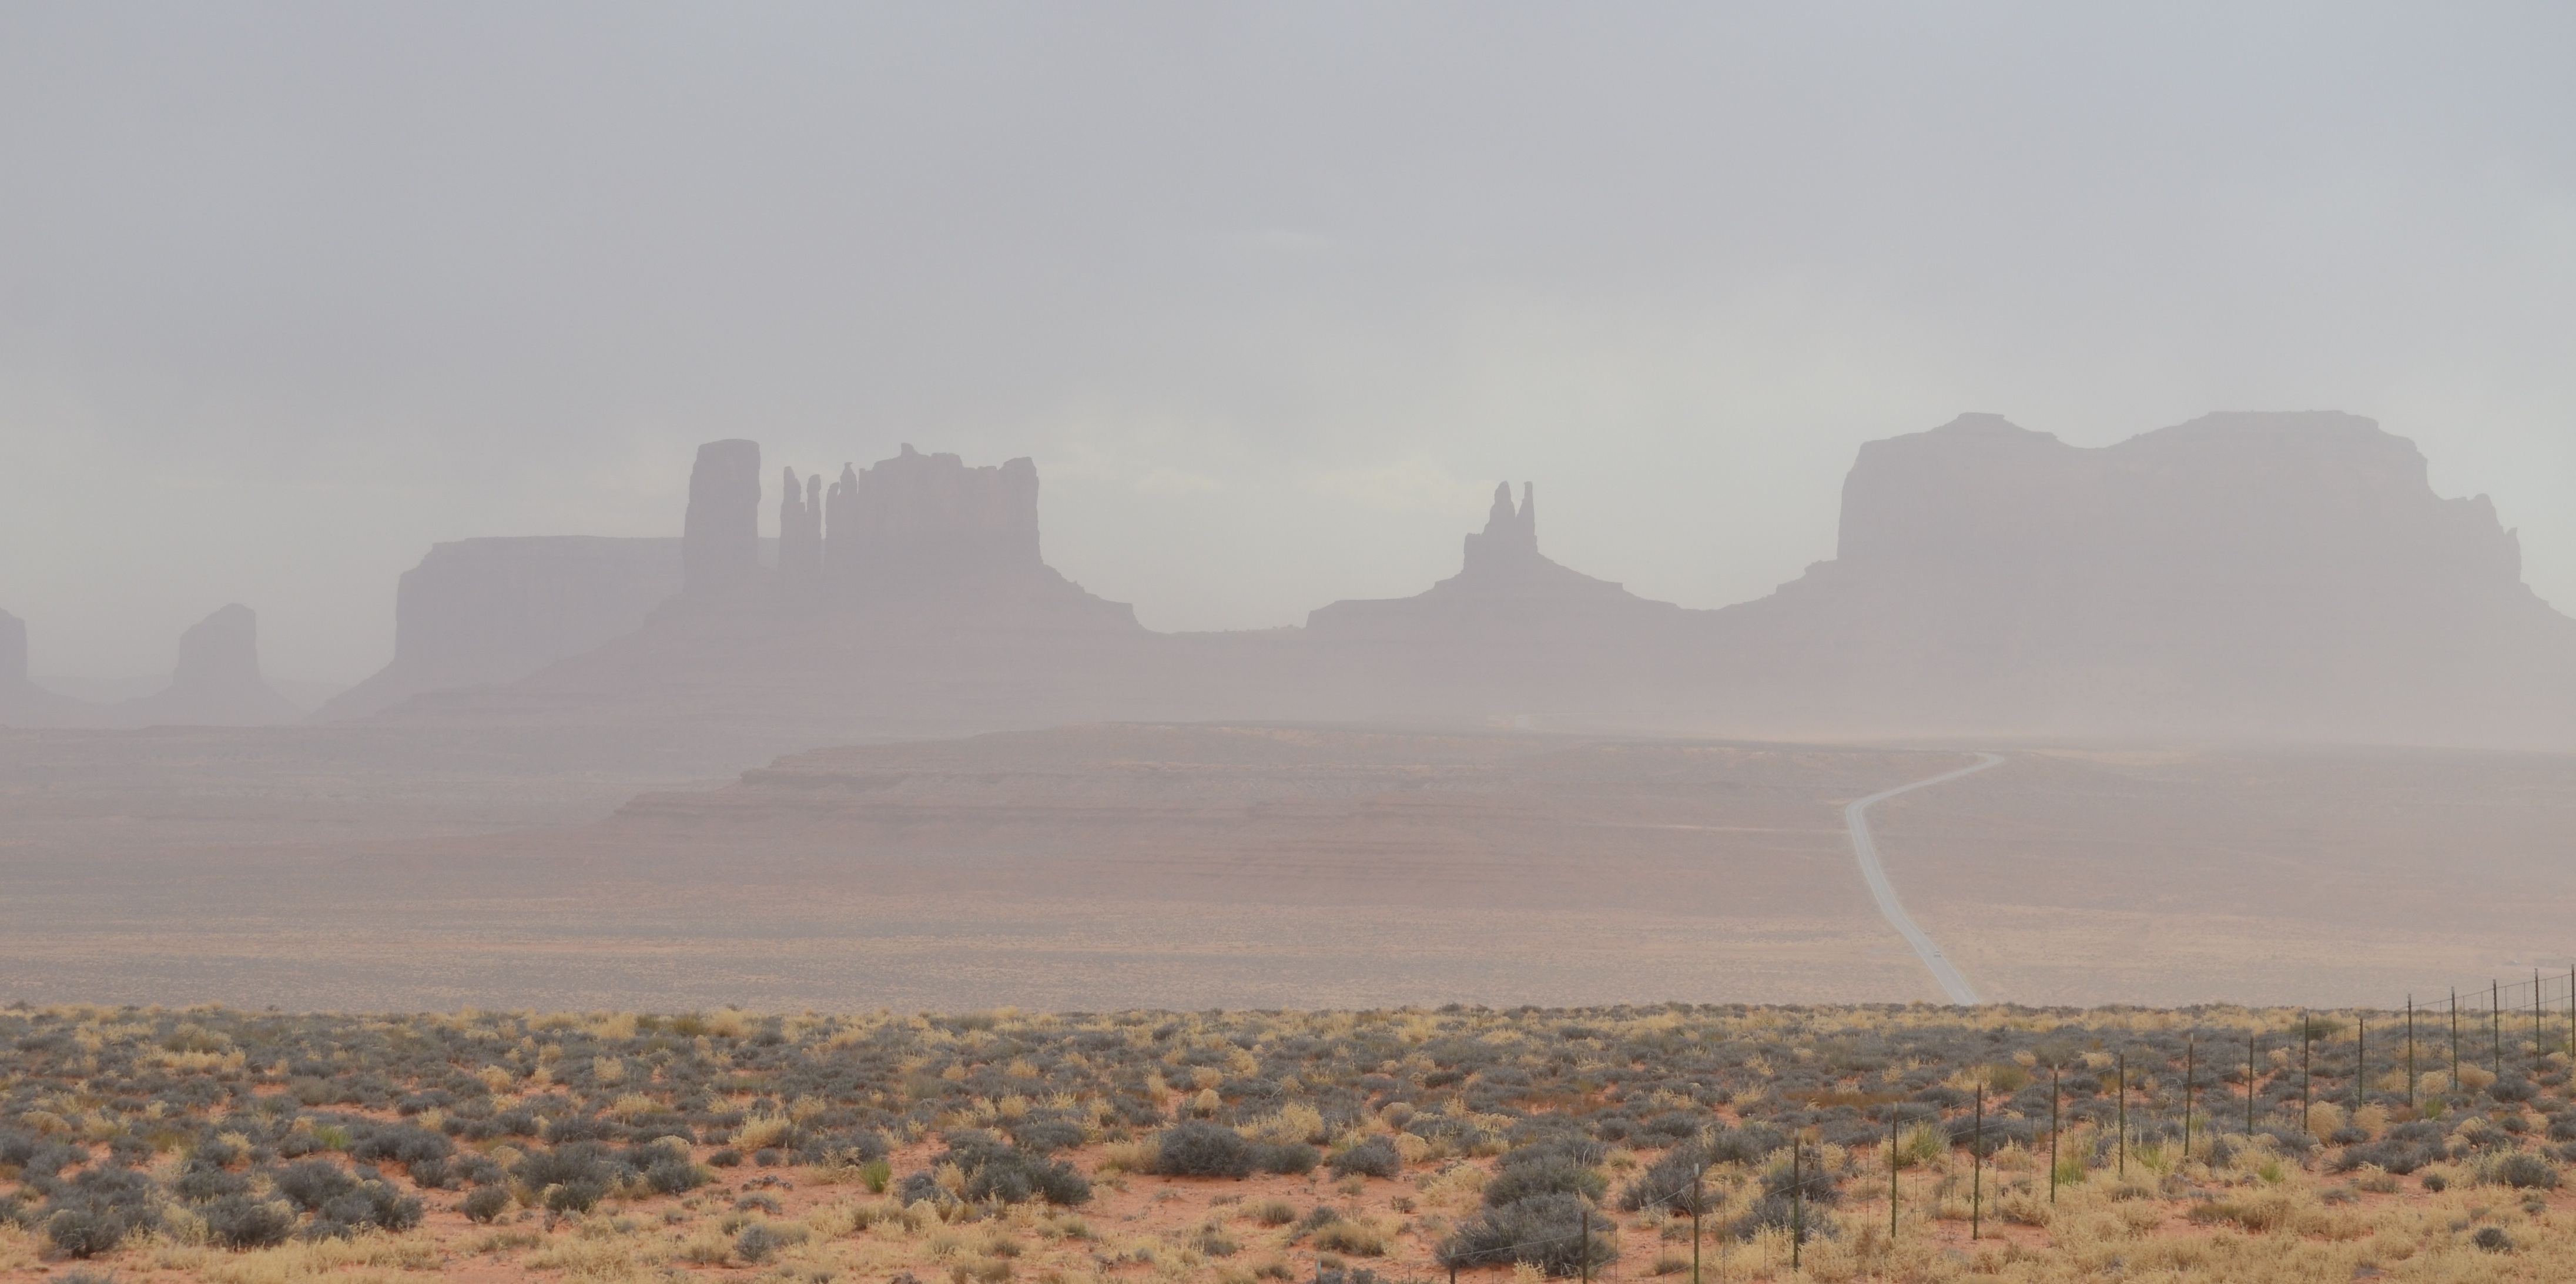
landscape, nature, path, sand, rock, horizon, wilderness, fog, sunrise, mist, prairie, morning, hill, arid, desert, dawn, sandstone, valley, stone, travel, formation, dry, red, scenic, natural, park, storm, usa, america, haze, dust, landmark, savanna, plain, arizona, outdoors, national, west, utah, badlands, plateau, navajo, ecosystem, southwest, butte, steppe, monument valley, natural environment, geographical feature, atmospheric phenomenon